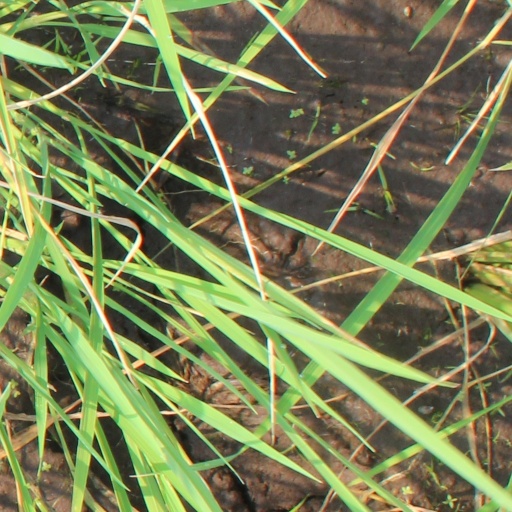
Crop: rice